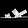
Label: Sandal